George Wythe

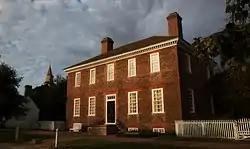
The George Wythe House in Colonial Williamsburg, Williamsburg, Virginia

In October 1748, family connections (Benjamin Waller was related to Zachary Lewis) probably helped Wythe secure his first government job as clerk to two powerful committees of the House of Burgesses, Privileges and Elections and Propositions and Grievances. Wythe also continued to practice law before those committees and the General Court in Williamsburg, as was permitted at the time. In 1750, Wythe was first elected as one of Williamsburg's aldermen. Wythe also briefly served as the king's attorney general in 1754–1755, appointed by Lieutenant Governor Robert Dinwiddie while Peyton Randolph traveled to London on the burgesses' behalf to appeal Dinwiddie's charging a one pistole fee to affix an official seal to land patents. Wythe resigned when Randolph returned from his unsuccessful mission. Dinwiddie returned to England less than three years after Randolph's return.